Marek Żuławski

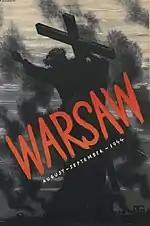
Warsaw Uprising poster 1944

He was born in Rome. His father was Jerzy Żuławski, a noted intellectual from a prolific extended family of artists, directors and climbers; his mother was Kazimiera Żuławska, née Hanicka. He was raised in Zakopane with his two younger brothers, Juliusz and Wawrzyniec. Later, the family moved to Toruń where he completed his secondary education.